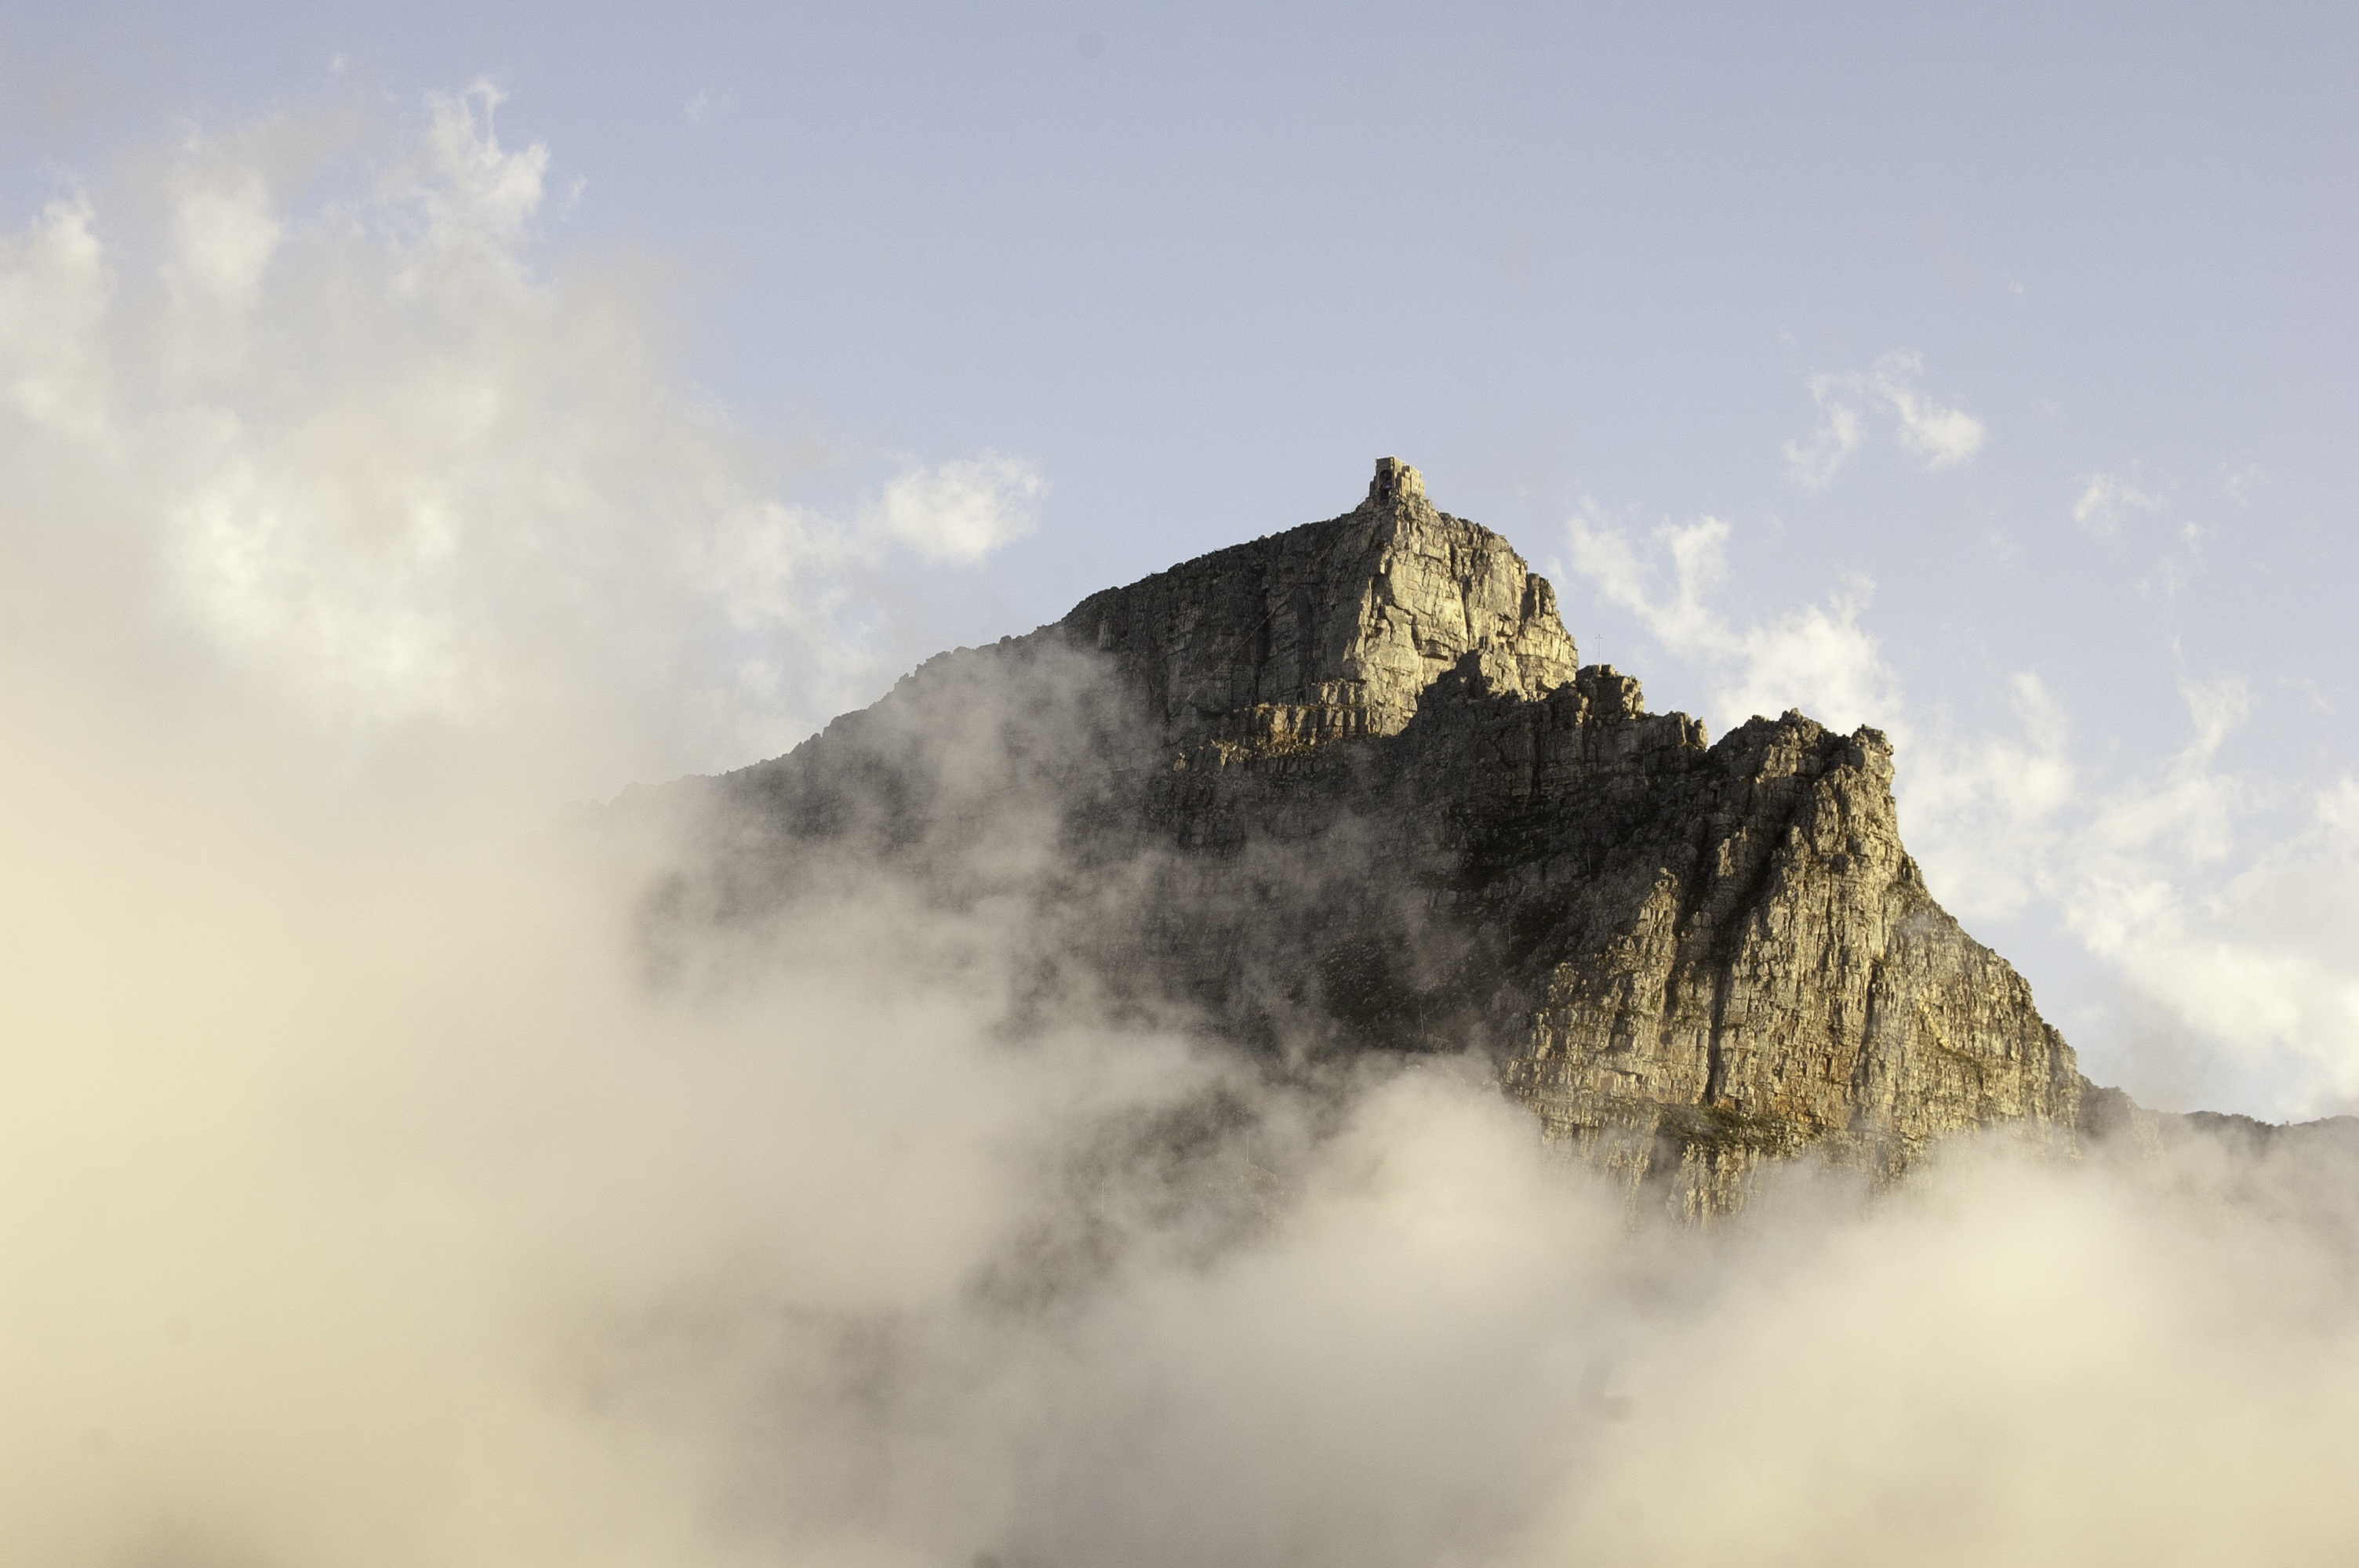
nature, mountain, cloud, sky, fog, sunset, mist, trail, sunlight, morning, hill, mountain range, ridge, table mountain, summit, rocks, clouds, alps, south africa, hiking trail, landform, mountain trail, lion's head, geographical feature, atmospheric phenomenon, atmosphere of earth, mountainous landforms